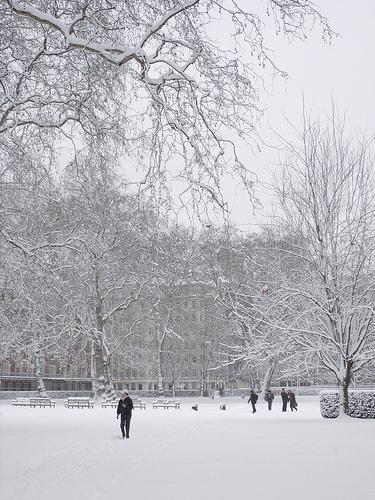
Weather: snow or frosty